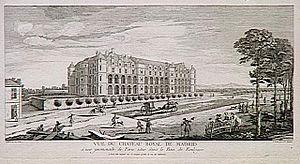
Le château de Madrid, d'abord appelé château de Boulogne, est une résidence royale bâtie dans le bois de Boulogne. Construit à partir de 1528 sur l'ordre du roi de France François Iᵉʳ et achevé pour son fils Henri II, il fut entièrement démoli à la fin du XVIIIᵉ siècle. Il était situé sur l'actuelle commune de Neuilly-sur-Seine, à l'angle du boulevard du Commandant-Charcot et du boulevard Richard-Wallace, correspondant aujourd'hui à la porte de Madrid, tandis que les jardins s’étendaient jusqu'à la rue du bois de Boulogne.